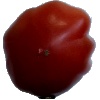
Label: tomato_heart